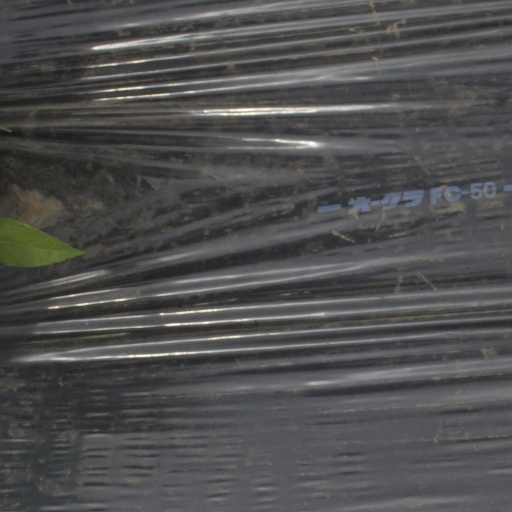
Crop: Jerusalem artichoke